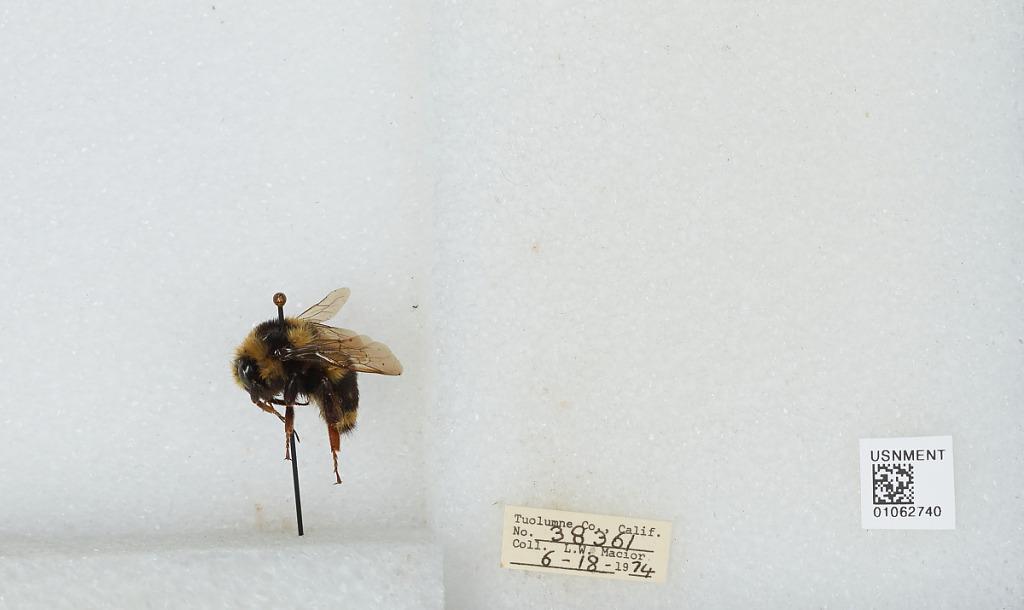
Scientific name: Bombus bifarius nearcticus
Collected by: L. Macior
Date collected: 1974-6-18
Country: United States
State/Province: California
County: Tuolumne
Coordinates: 38.02, -119.94